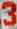
Number: 3